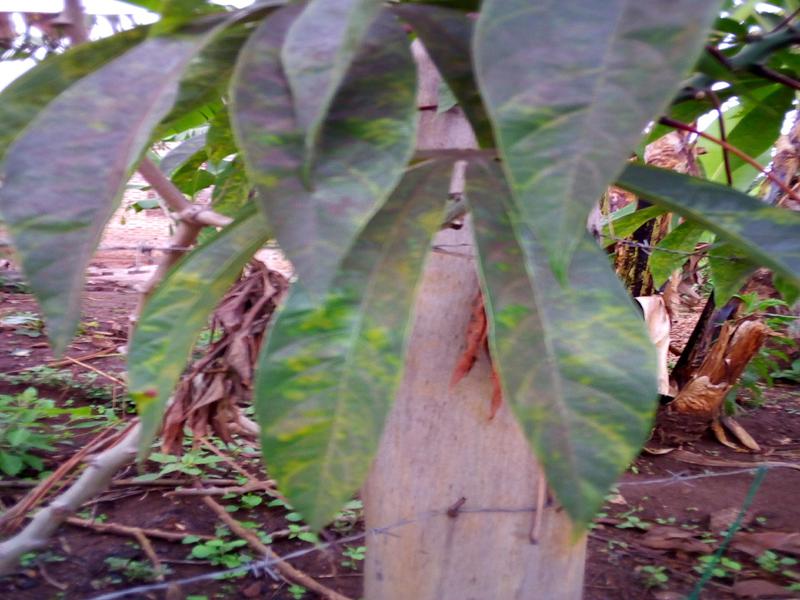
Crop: cassava
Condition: brown_streak_disease